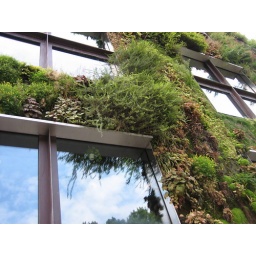
we found this while walking to the eiffel tower. the whole wall of the building was covered in plants!